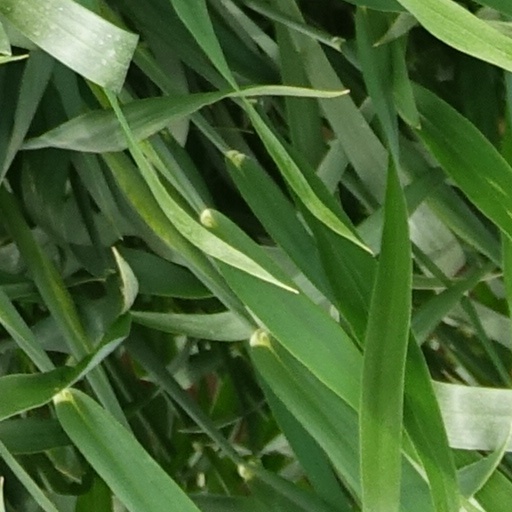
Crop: wheat